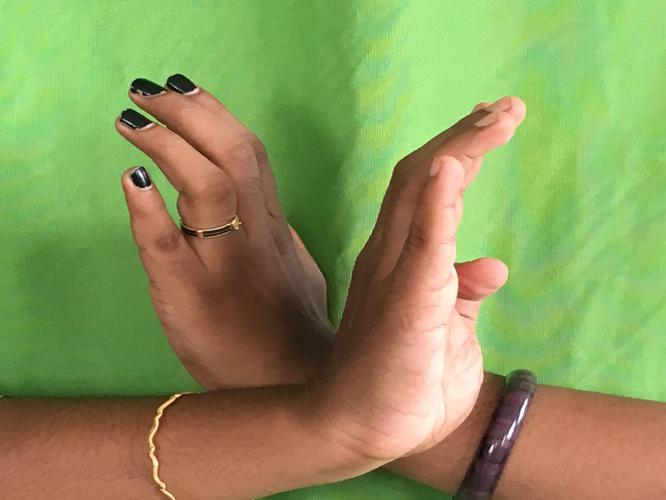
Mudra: Nagabandha
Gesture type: double_hand